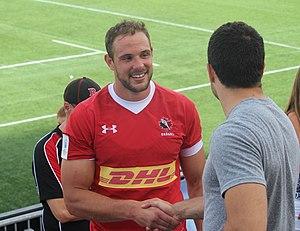
Tyler James Ardron, né le 16 juin 1991 à Peterborough, est un joueur de rugby à XV canadien. Il joue avec l'équipe du Canada et depuis 2020 au Castres olympique en Top14, évoluant principalement au poste de troisième ligne centre.